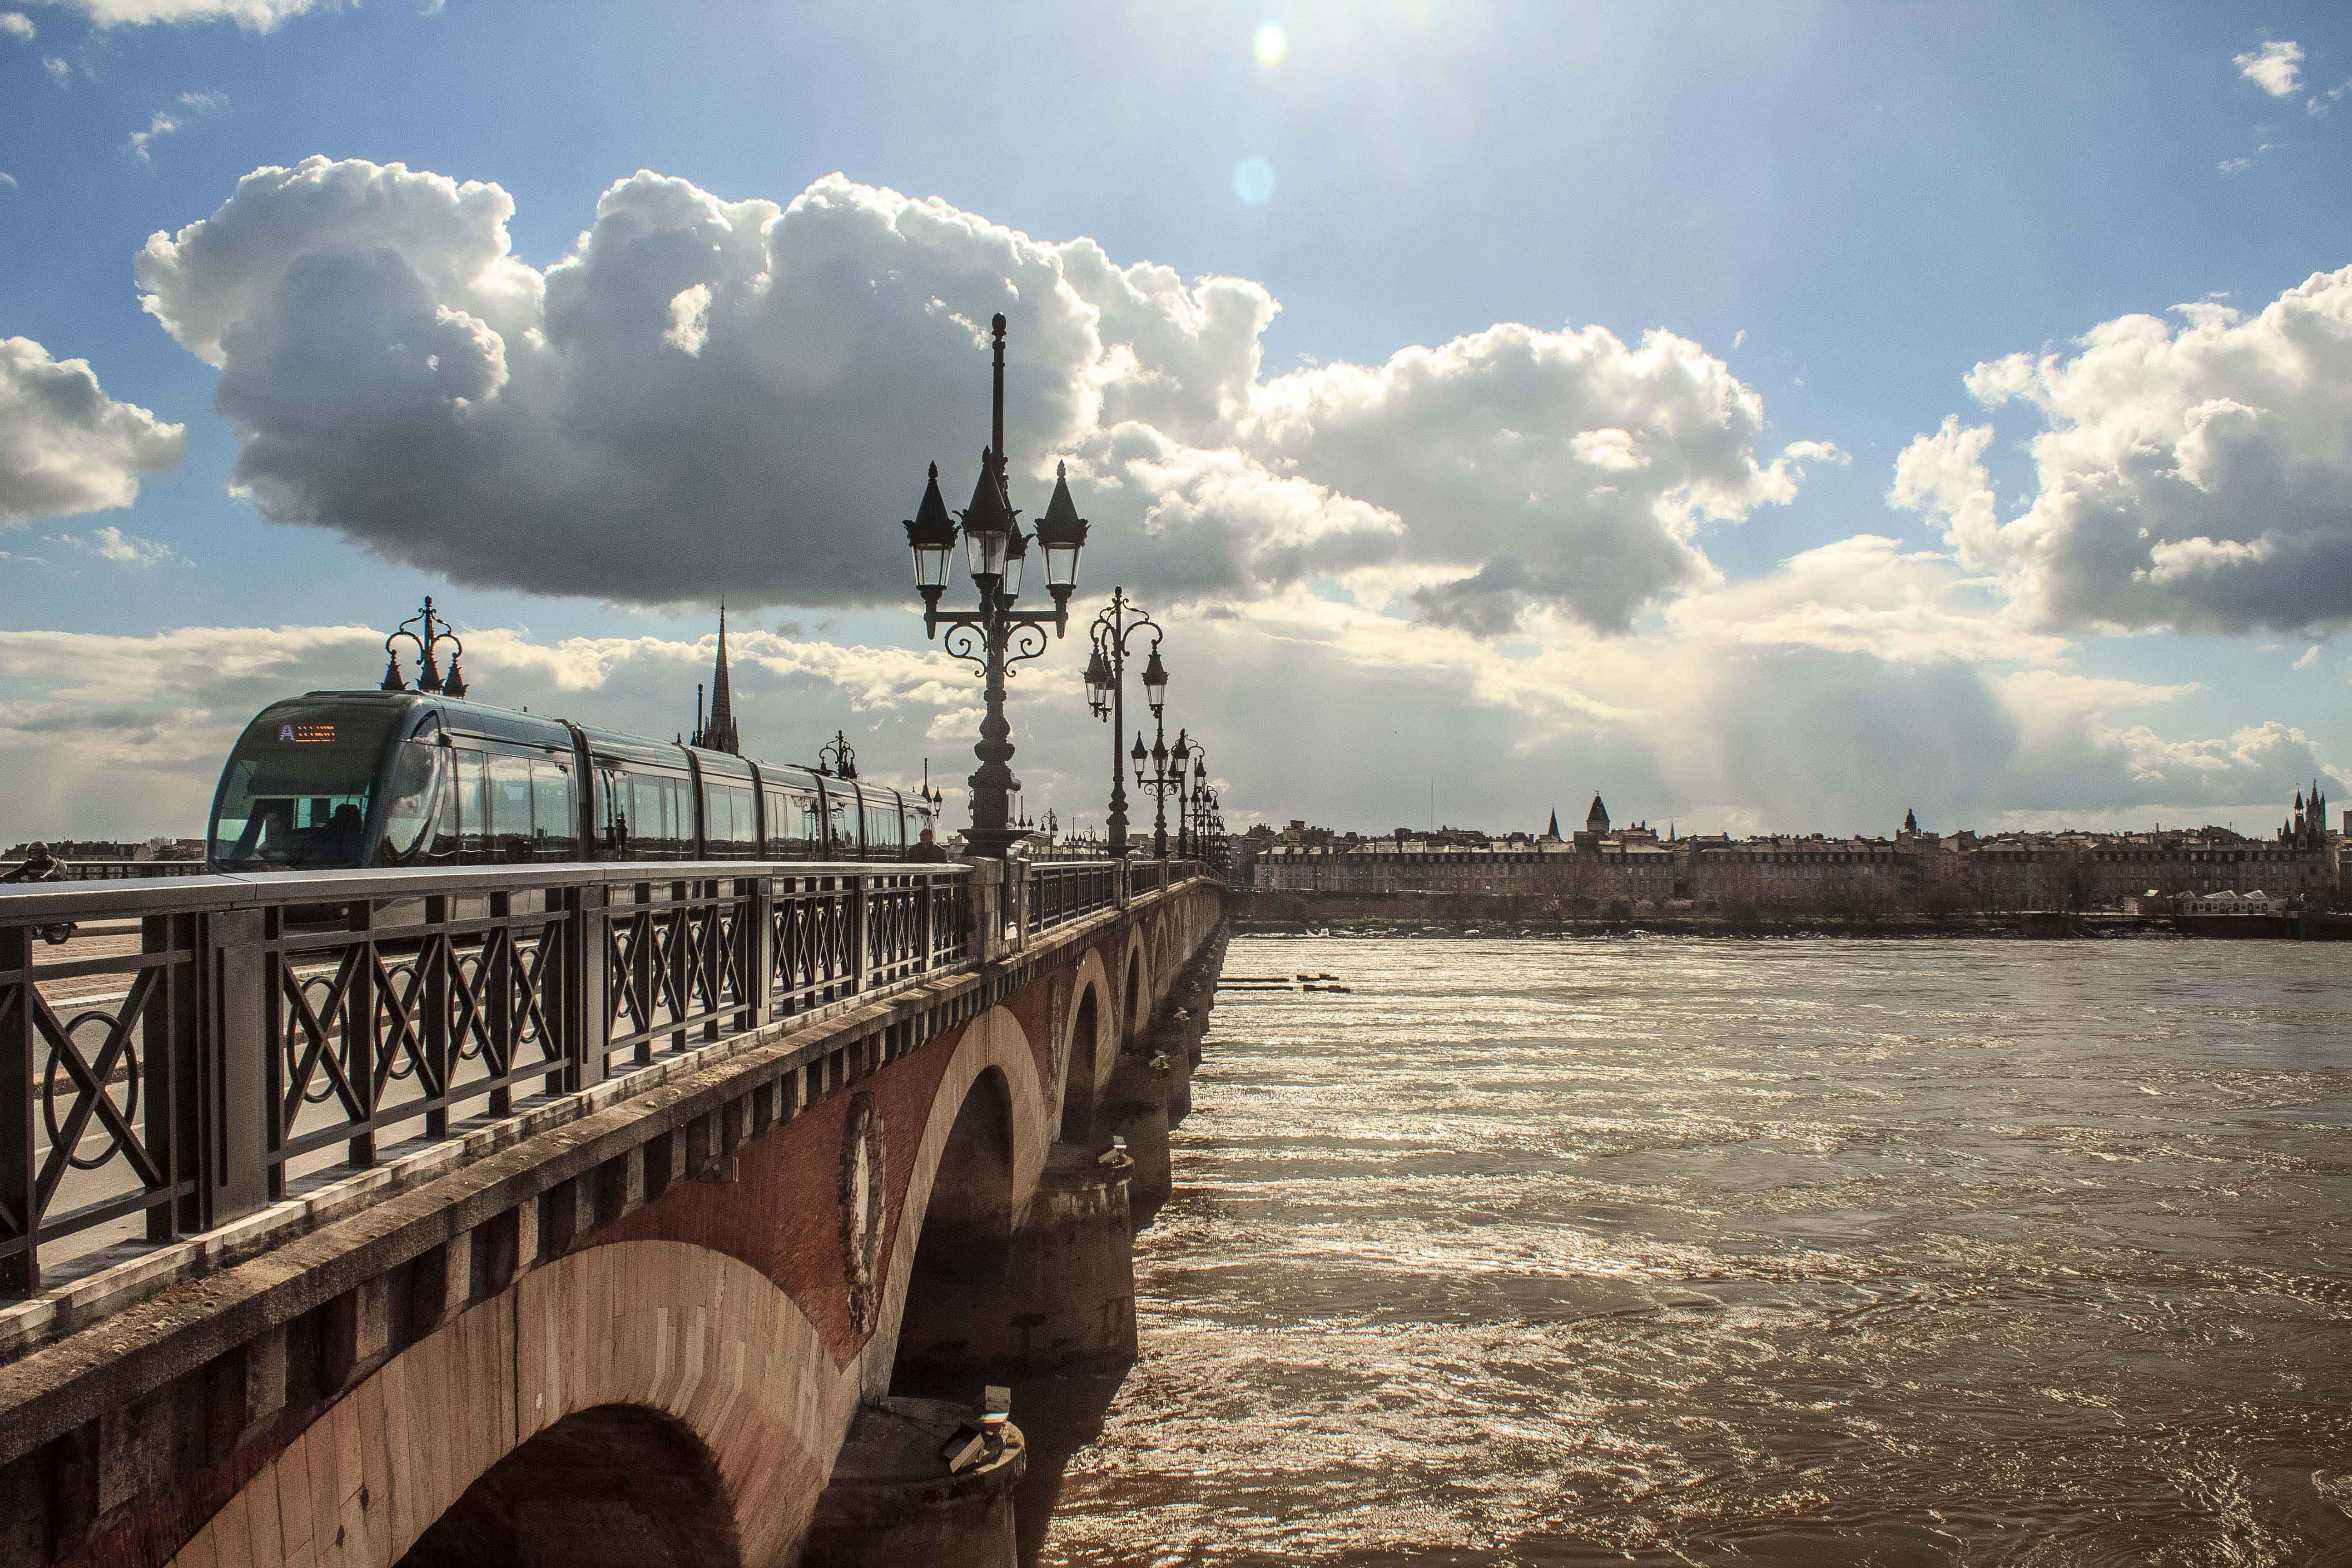
sea, coast, water, cloud, architecture, sky, bridge, morning, city, pier, river, monument, cityscape, dusk, france, reflection, vehicle, artistic, tourism, waterway, gothic, bordeaux, history, romanesque style